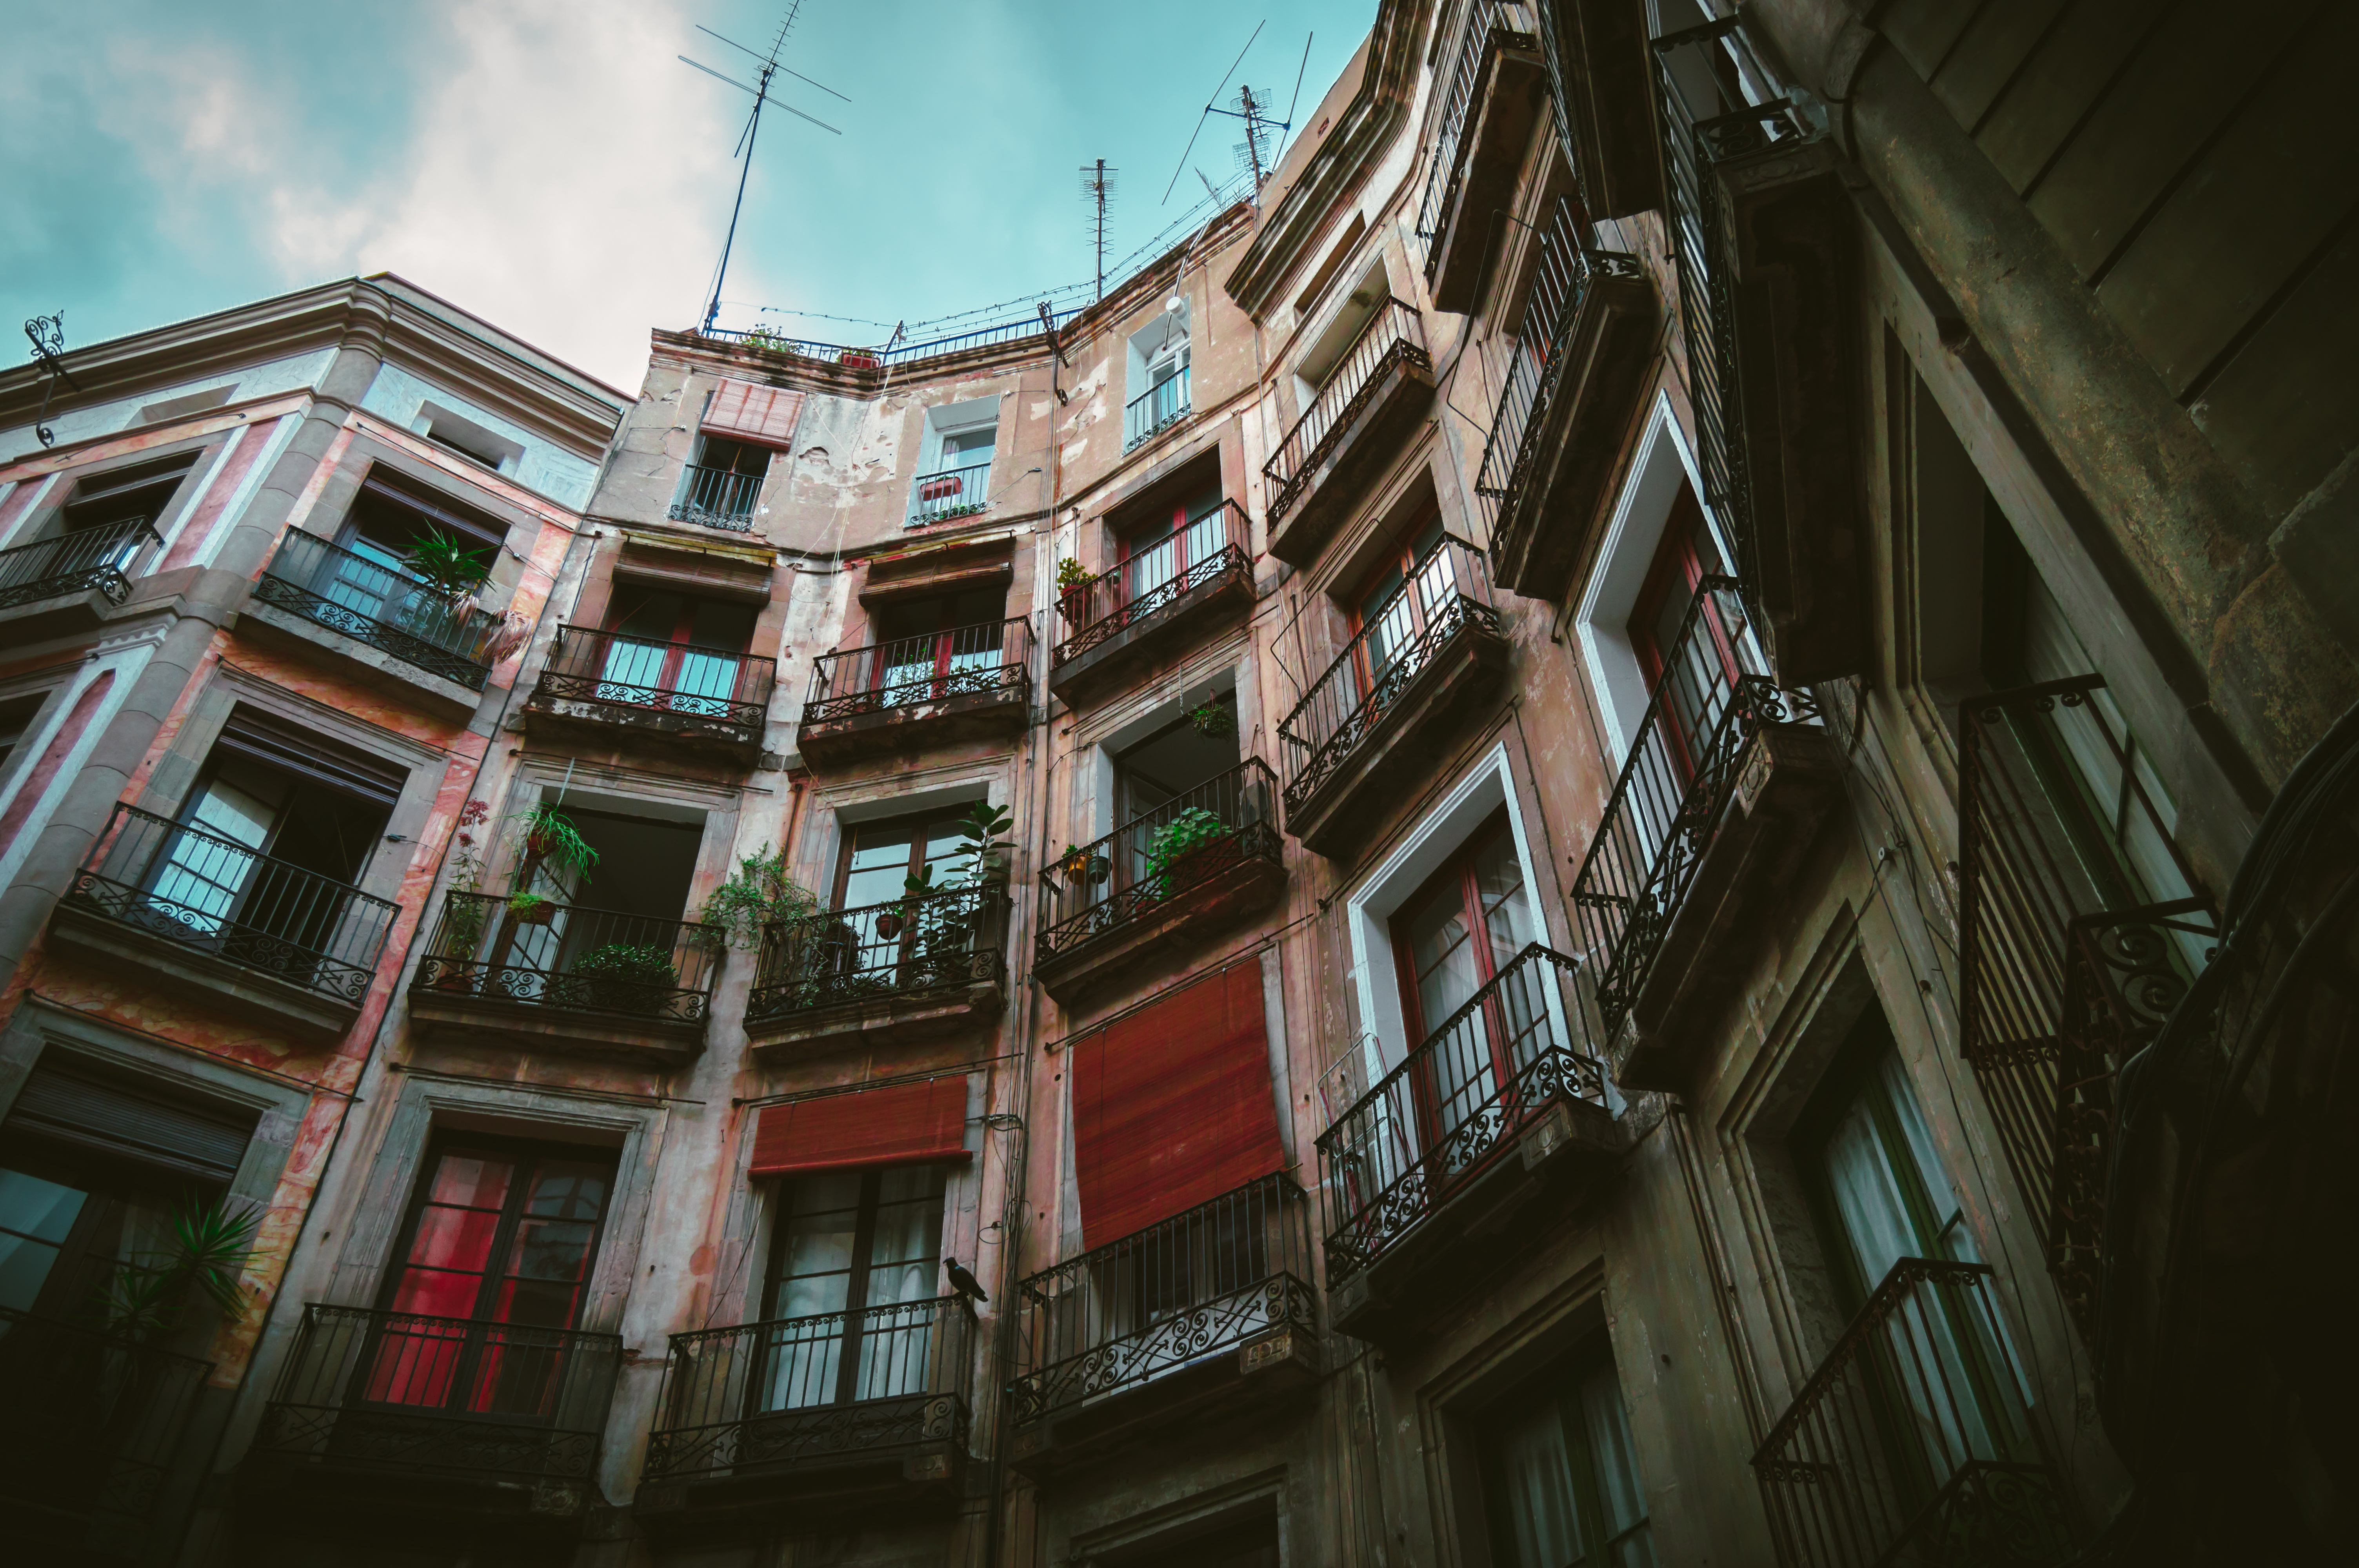
architecture, structure, street, night, house, window, building, city, skyscraper, cityscape, downtown, balcony, reflection, color, landmark, facade, metropolis, curved, urban area, human settlement